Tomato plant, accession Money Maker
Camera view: tilt-top (135 deg); turntable rotation: 0 degrees
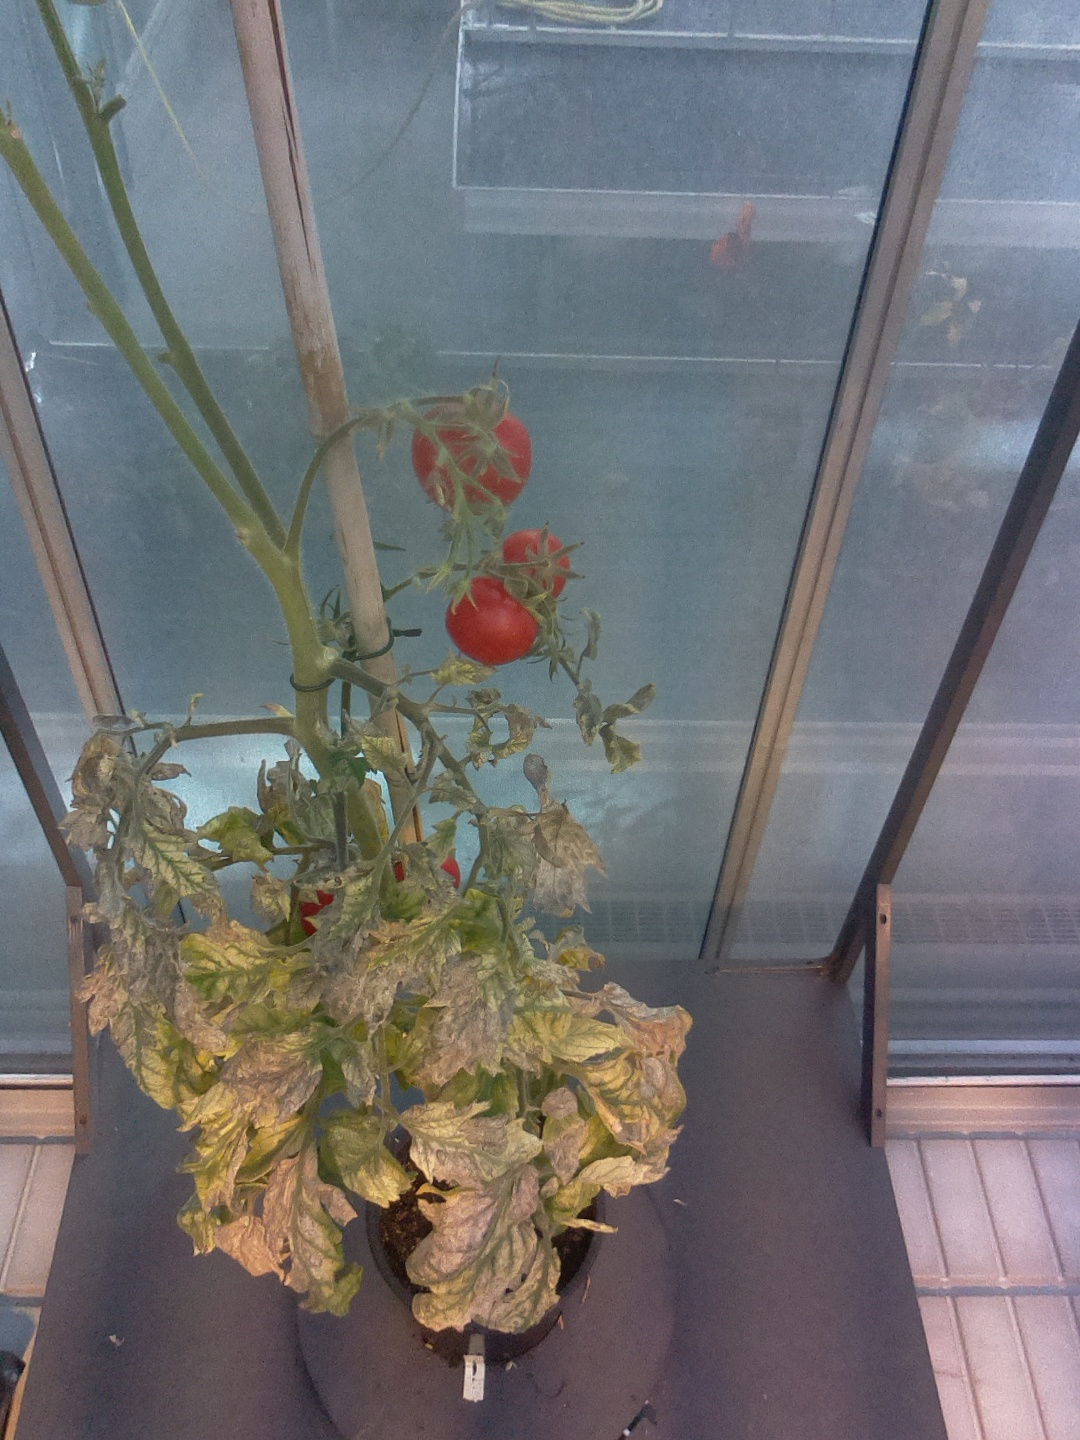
BBCH growth stage 88: 80%-90% of fruits show typical fully ripe color